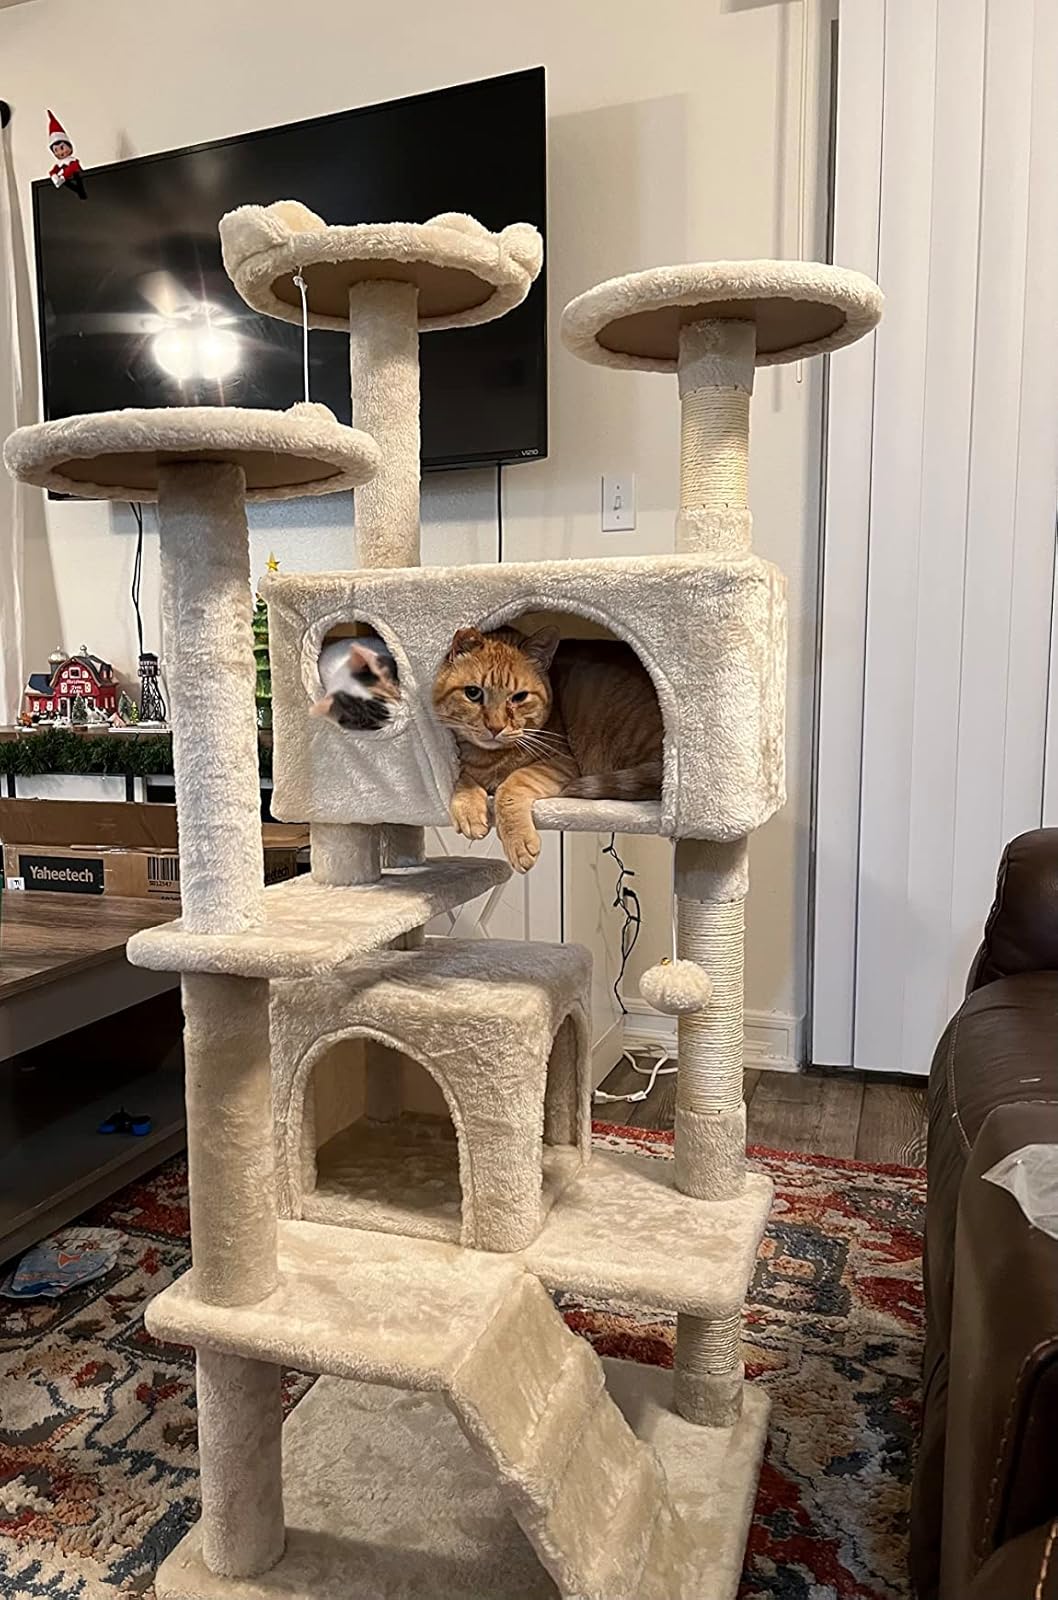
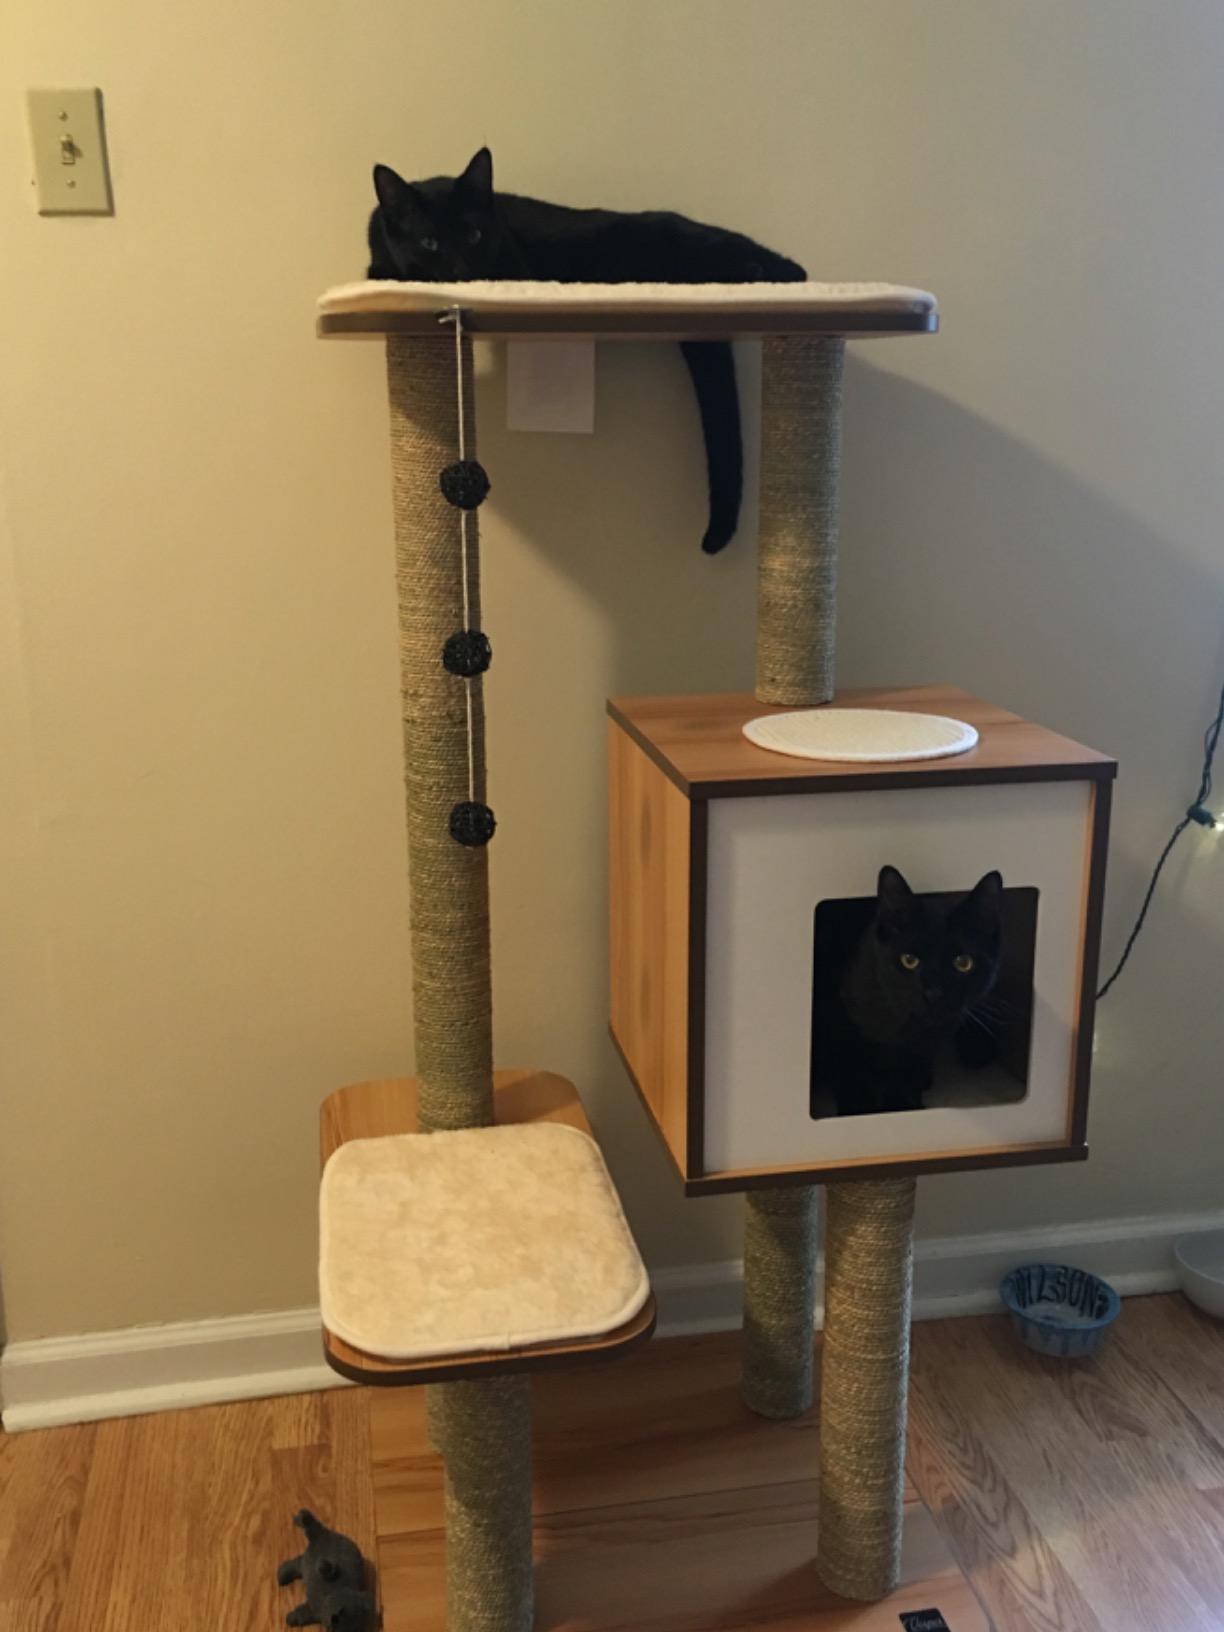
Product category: items_cat tree
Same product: no